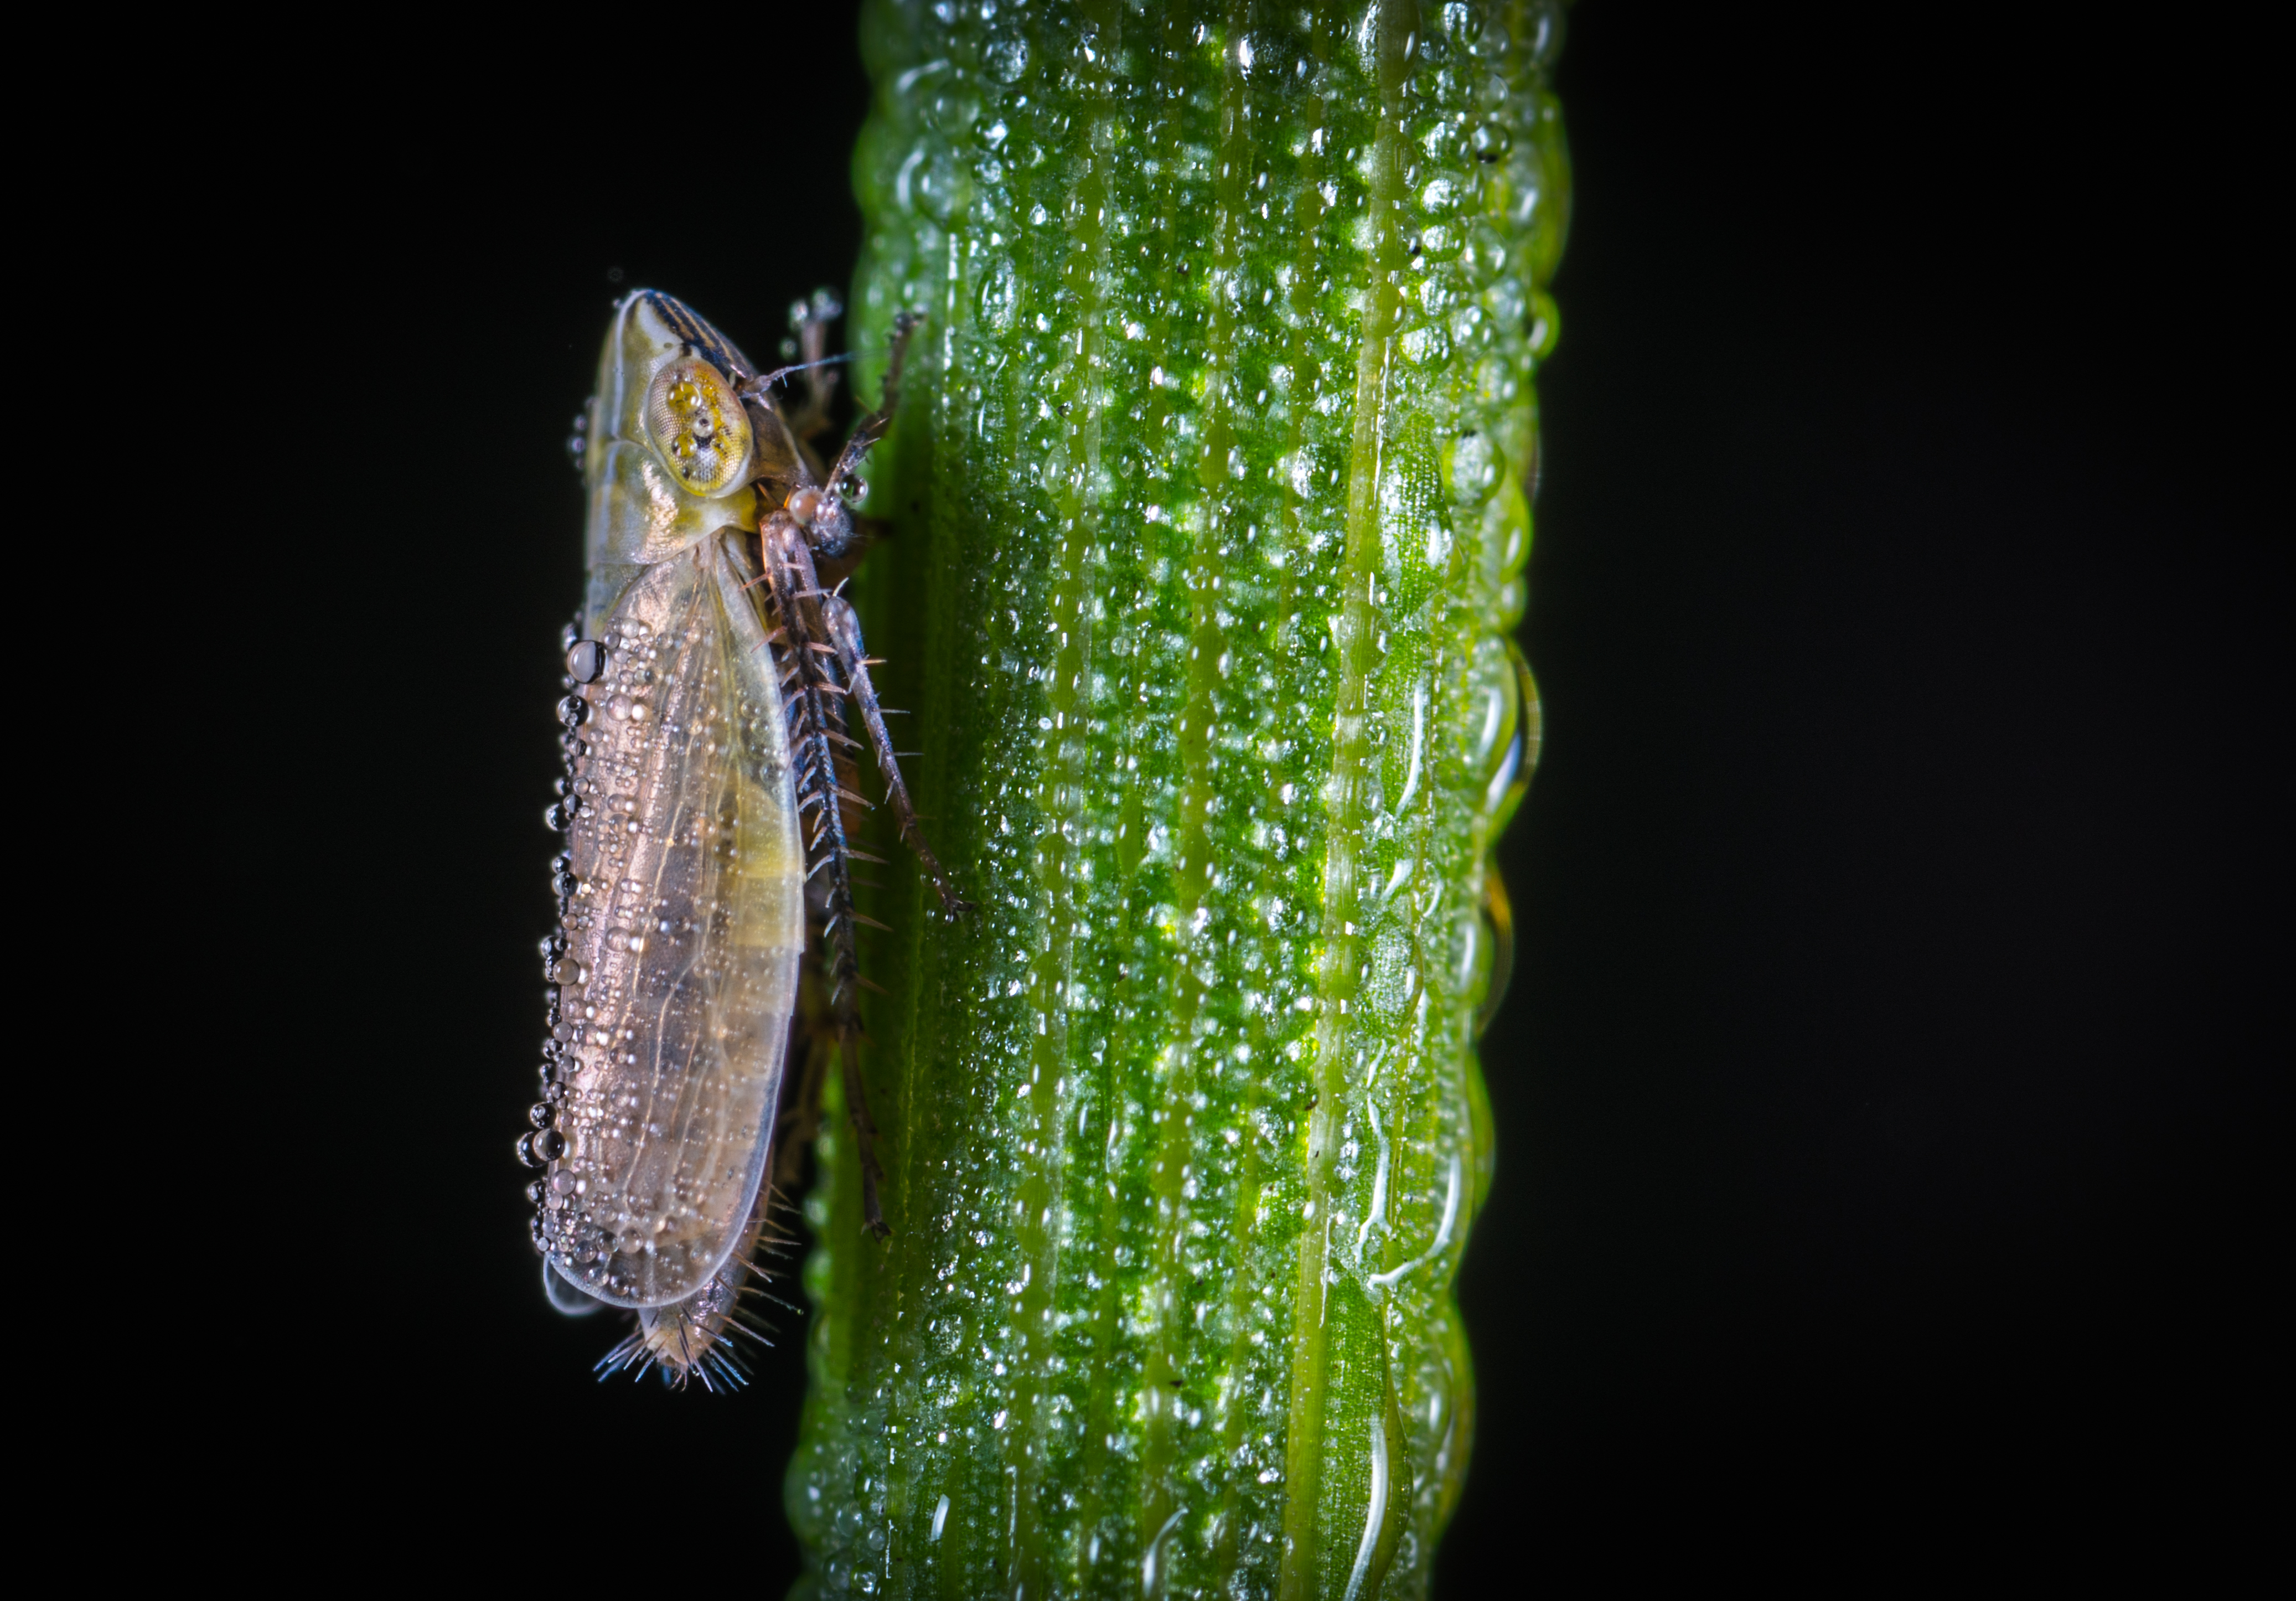
macro, insect, macro photography, invertebrate, pest, organism, close up, membrane winged insect, net winged insects, moisture, plant stem, true bugs, weevil